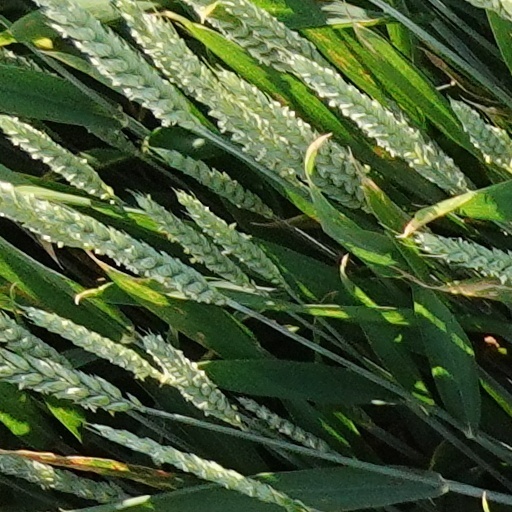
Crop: wheat